LISA Pathfinder

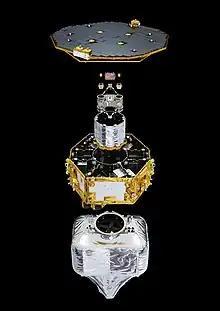
LISA Pathfinder exploded view

LISA Pathfinder was assembled by Airbus Defence and Space in Stevenage (UK), under contract to the European Space Agency. It carried a European "LISA Technology Package" comprising inertial sensors, interferometer and associated instrumentation as well as two drag-free control systems: a European one using cold gas micro-thrusters (similar to those used on Gaia), and a US-built "Disturbance Reduction System" using the European sensors and an electric propulsion system that uses ionised droplets of a colloid accelerated in an electric field. The colloid thruster (or "electrospray thruster") system was built by Busek and delivered to JPL for integration with the spacecraft.